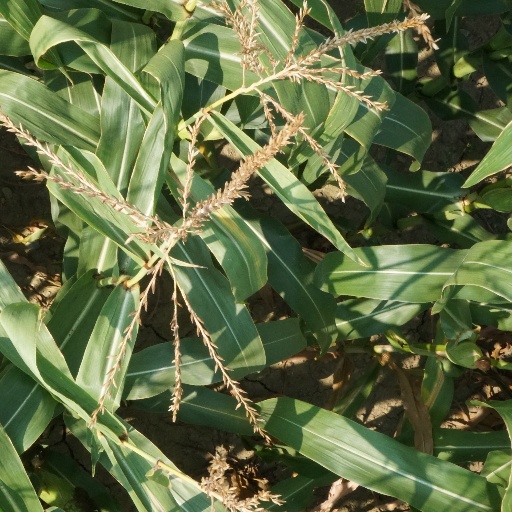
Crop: maize; corn